Valentine McMaster

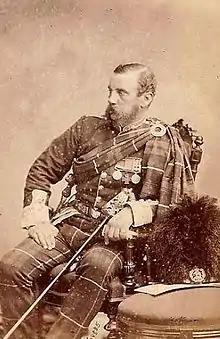

Surgeon Valentine Munbee McMaster VC (16 May 1834 – 22 January 1872) was a recipient of the Victoria Cross, the highest and most prestigious award for gallantry in the face of the enemy that can be awarded to British and Commonwealth forces.